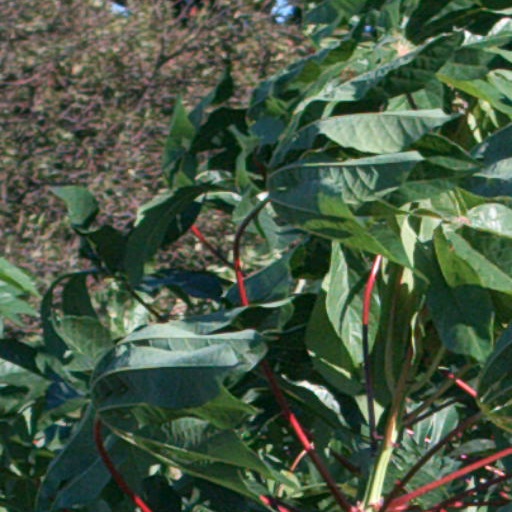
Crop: cassava